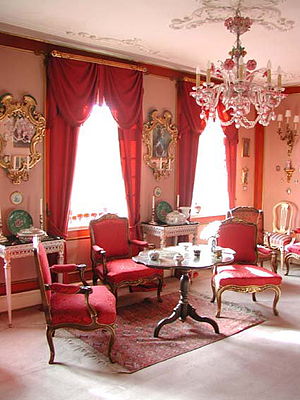
Museum Vestfyn / ERNST
Interiør i en stue i samlingen
Interiør i en stue i Ernst's Samlinger.
Museum Vestfyn er et statsanerkendt museum organiseret som en selvejende institution, der økonomisk baseres på tilskud fra staten og især Assens Kommune. Museum Vestfyn blev etableret i år 2000 ved sammenlægning af en række museer og samlinger. Dengang var dets navn Museerne på Vestfyn, men det blev ændret til Museum Vestfyn ved indgangen til 2013.